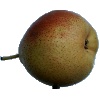
Label: pear_forelle